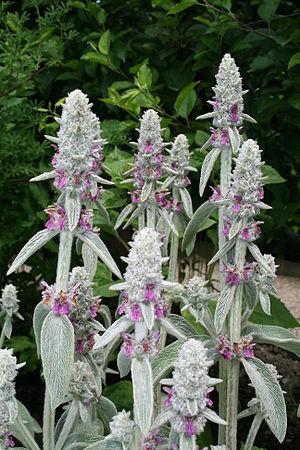
Épiaire de Byzance, épiaire laineuse, oreille de lapin ou encore oreille d'ours
L'épiaire de Byzance ou épiaire laineuse est une espèce de plantes herbacées de la famille des Lamiaceae. On l'appelle aussi oreille de lapin ou oreille d'agneau en référence à la forme élancée et à la surface duveteuse de ses feuilles. Elle est cultivée comme plante ornementale.